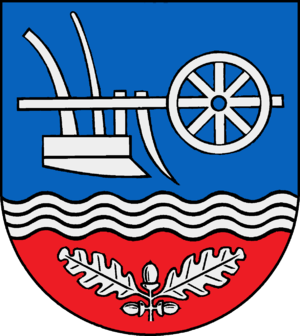
Bösdorf (Holsten)
Coat of arms of Bösdorf (Holsten)
Bösdorf er en by i det nordlige Tyskland, beliggende sydøst for Kiel under Kreis Plön, i delstaten Slesvig-Holsten. Bösdorf var ind til 1. januar 2014 en del af Amt Großer Plöner See, men har nu administration i byen Plön.